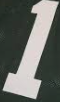
Number: 1